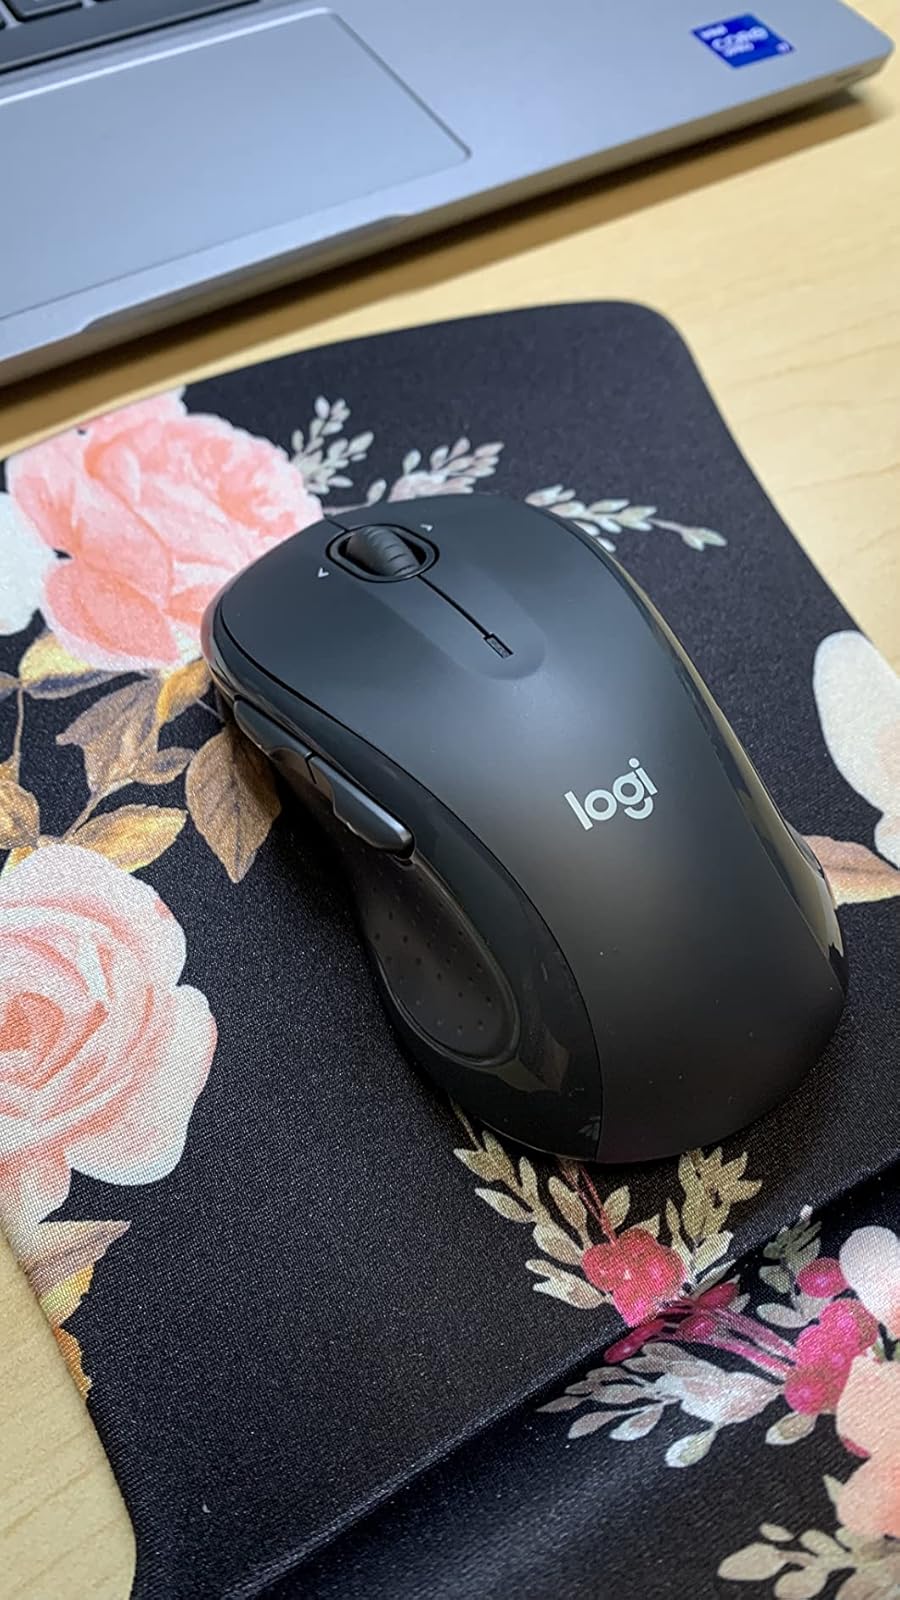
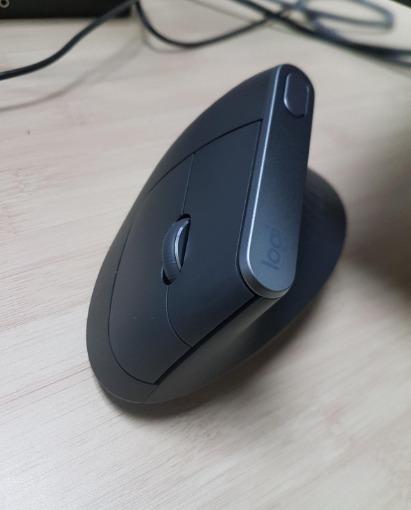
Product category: mouse
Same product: no